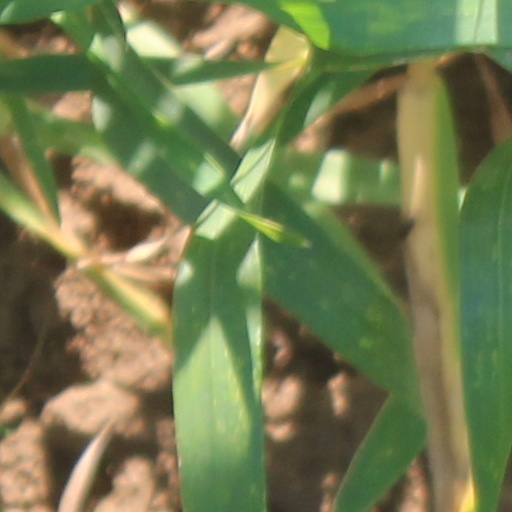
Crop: wheat